SS Reina Victoria-Eugenia

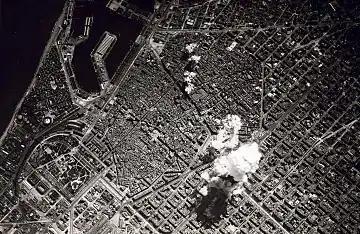
Regia Aeronautica photo of Barcelona being bombed in March 1938. The Port of Barcelona is upper left.

"Argentina" and "Uruguay" were still in Barcelona when the Spanish Civil War began in 1936. In January 1939 Nationalist troops were closing in on Barcelona and their air force bombed the city. Nationalist air raids damaged "Argentina" from 16 January and both ships on 23 January. Both ships were sunk at their moorings.